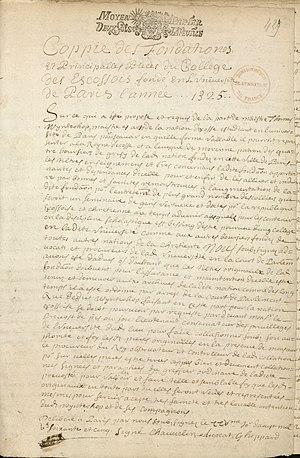
Manuscrit en latin, dans un registre de 738 feuillets consacré aux fondations et statuts des collèges.